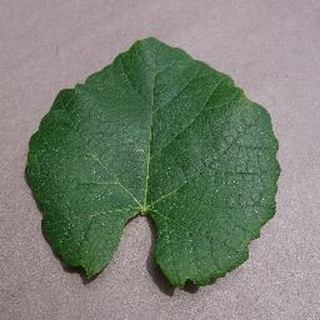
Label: healthy_grape